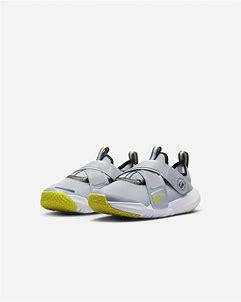
Brand: Nike
Model: Flex Advance